2007–08 Chicago Bulls season

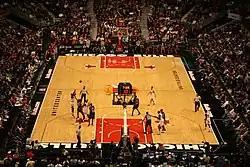
Luol Deng of the Chicago Bulls takes a shot during an NBA game versus the New York Knicks at the United Center in Chicago, December 14, 2007

The 2007–08 Chicago Bulls season was the 42nd season of NBA basketball in Chicago.